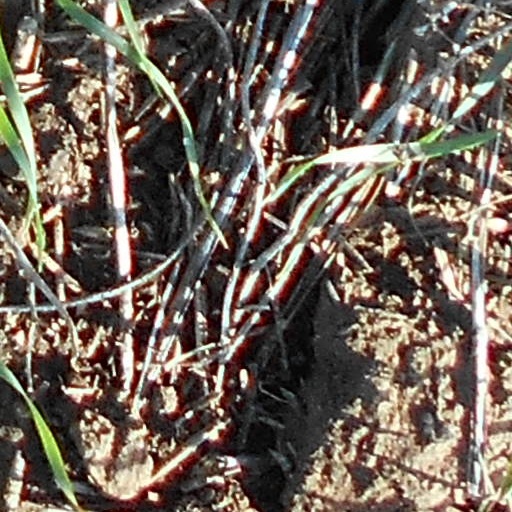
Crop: wheat